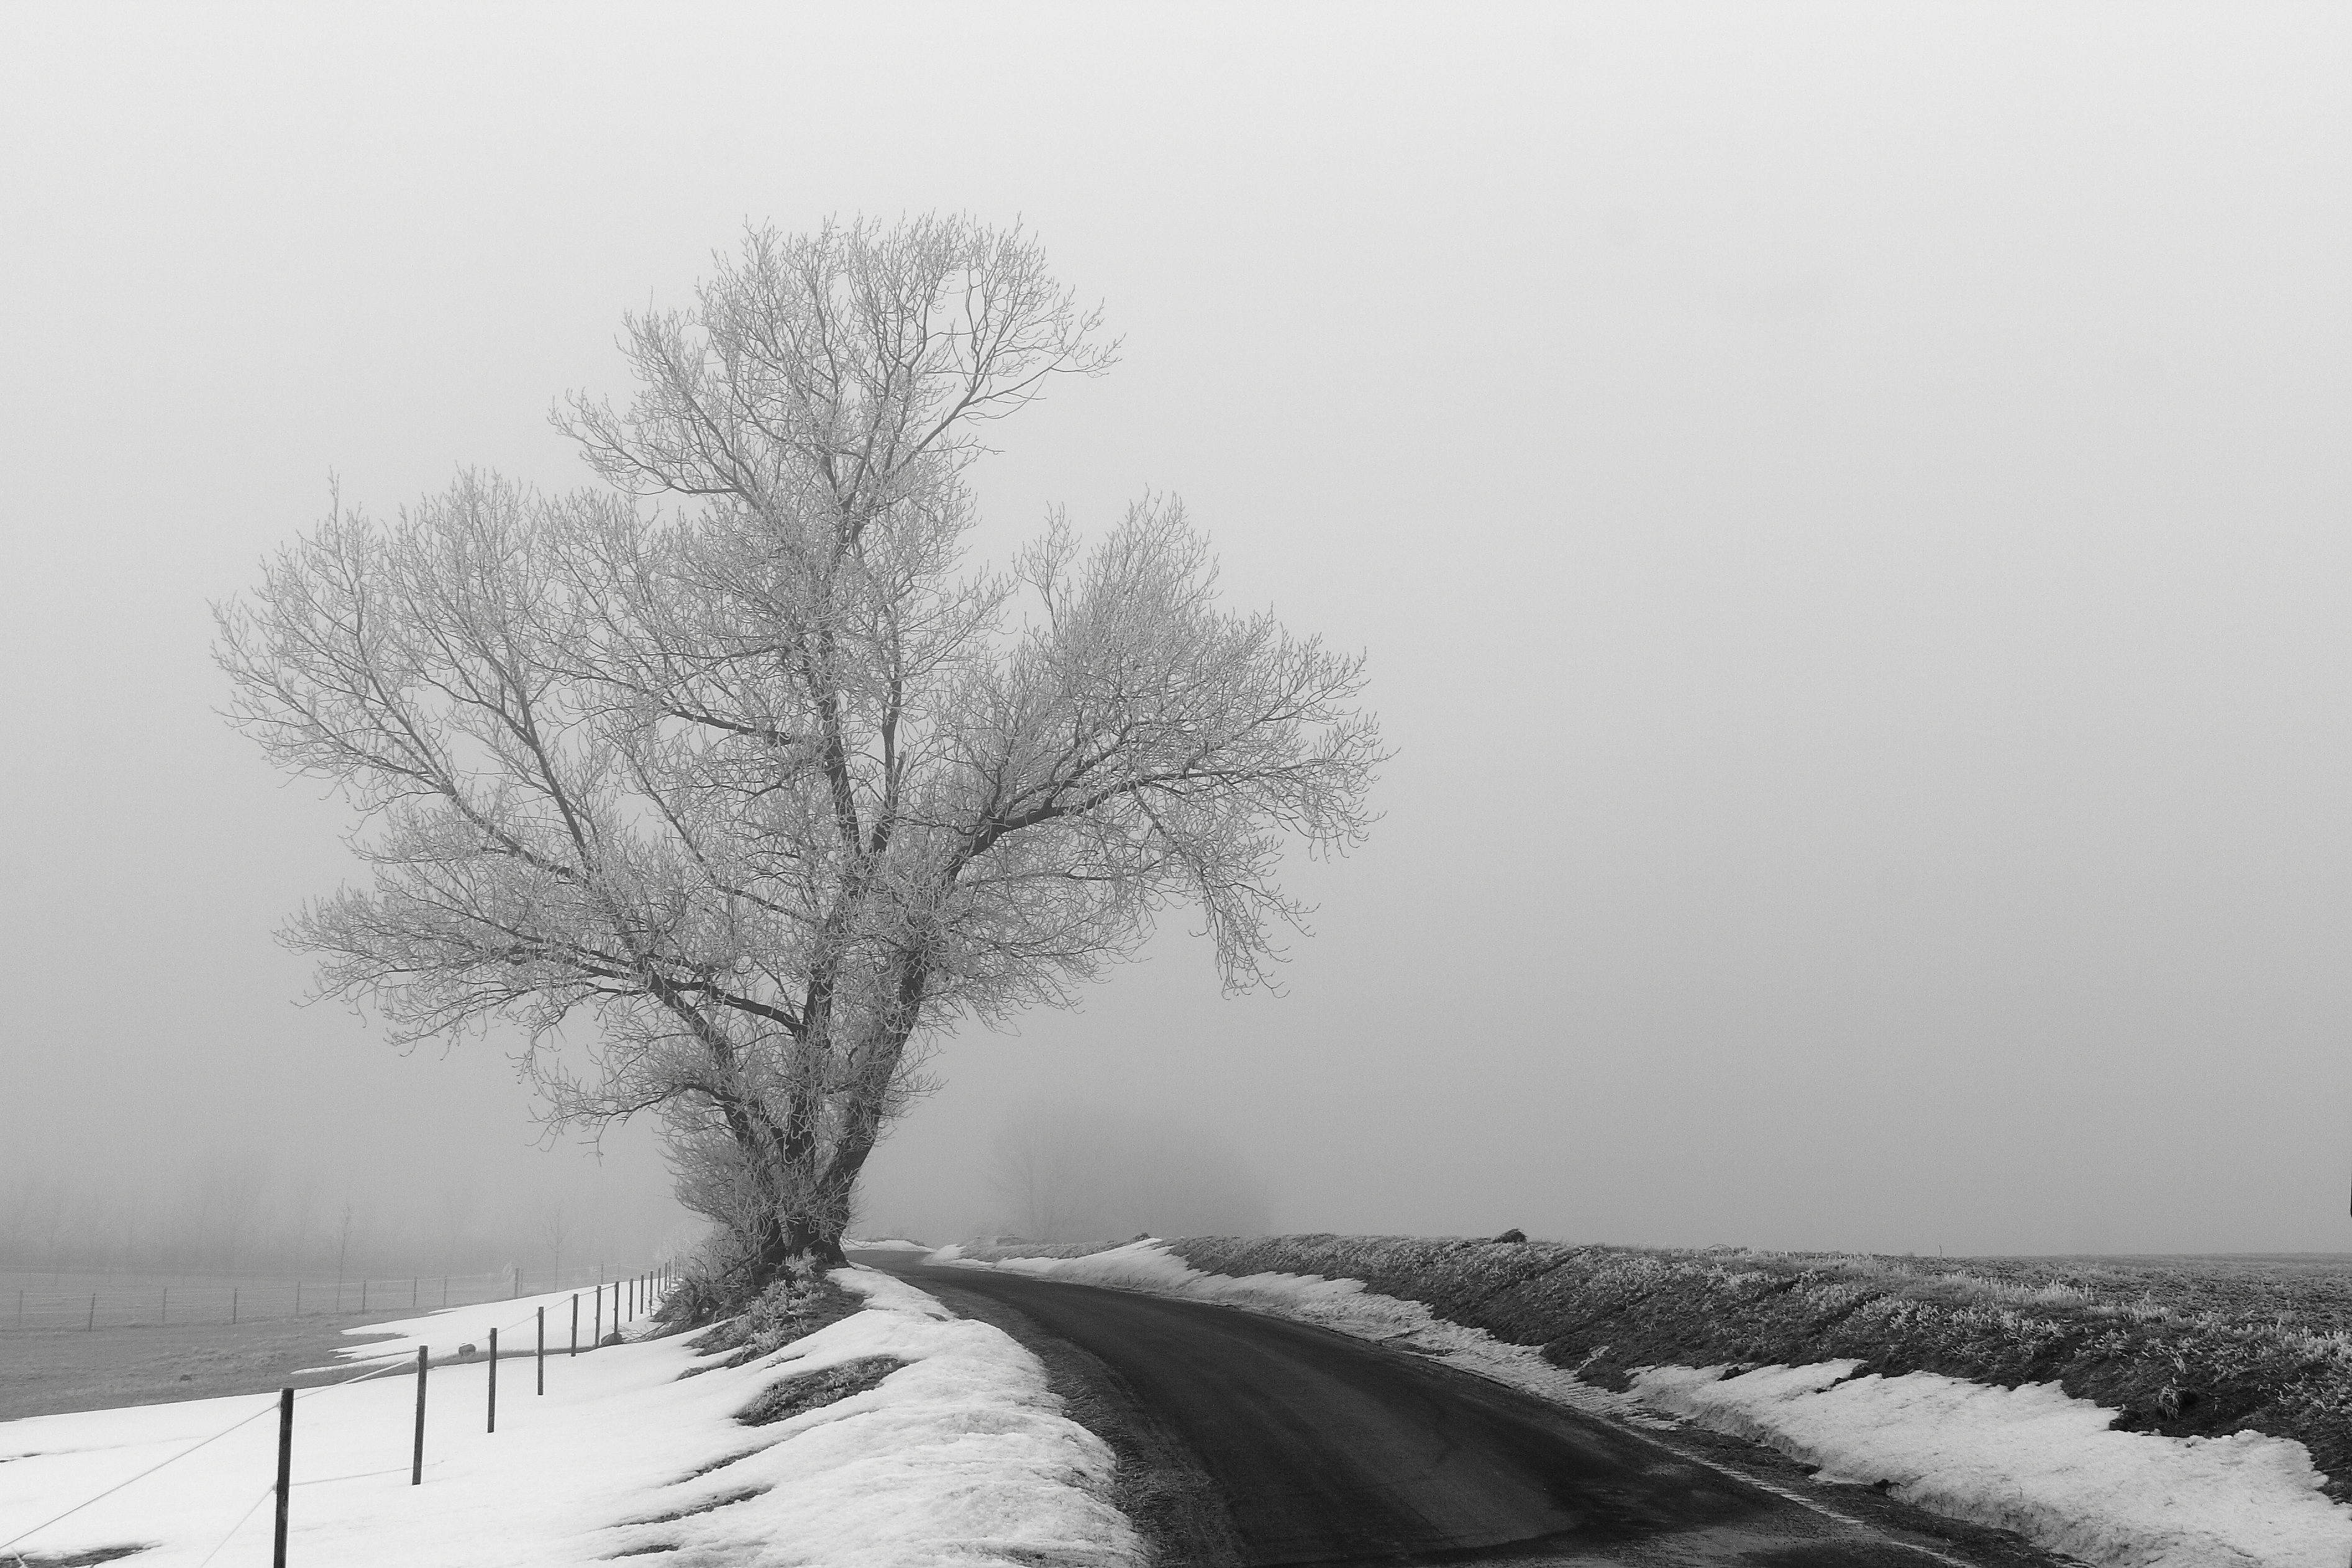
landscape, tree, branch, snow, winter, black and white, wood, fog, mist, white, morning, frost, atmosphere, weather, haze, monochrome, season, rim, blizzard, freezing, monochrome photography, atmospheric phenomenon, woody plant, winter storm